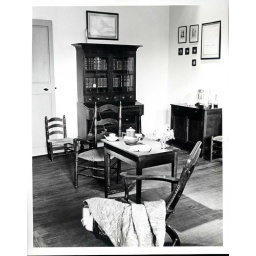
This small informal dining room recreates an image of Creole home furnishings in the mid-18th century. Photograph c. 1970